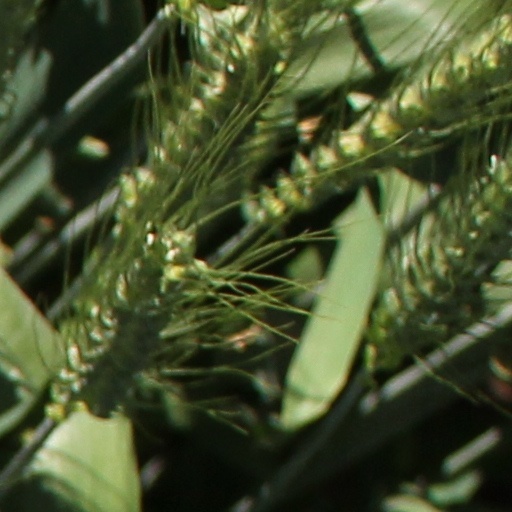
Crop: wheat